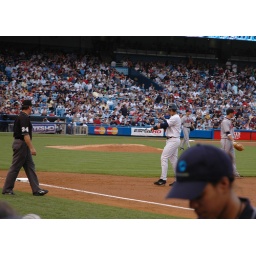
the best seats in the house that ruth built i have been seated in for quite some time.